Underground media in German-occupied France

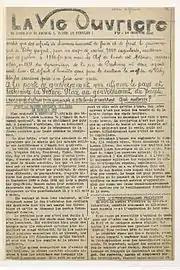
"La Vie ouvrière" of 28 December 1940

The editorial team was headed by Father Pierre Chaillet, and included several Jesuits, especially from the Jesuit theologate of Fourvière in Lyon, including Gaston Fessard and Henri de Lubac, secular priests including and , who were joined by lay persons André Mandouze, Joseph Hours, Robert d'Harcourt. It was printed secretly by a printer from Lyon, Eugène Pons, who ended up deported, and died.